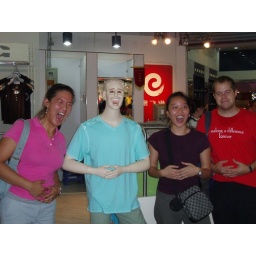
The guy in the blue shirt is a manequin. We don't know what he's laughing at